Leslie Dwyer

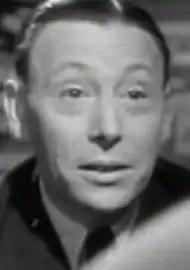
in "The Way Ahead" (1944)

Leslie Gilbert Dwyer (28 August 1906 – 26 December 1986) was an English film and television actor.